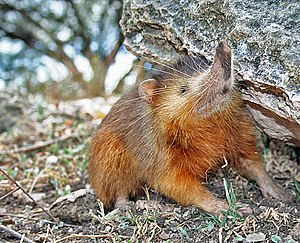
Solenodont
Solenodont er en insektæder, som ligner en kæmperotte. Den blev opdaget i 1833, og er i dag næsten uddød, men findes på et par af de store Vestindiske Øer. Den går kun på tåspidserne.